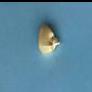
Maize quality: Good